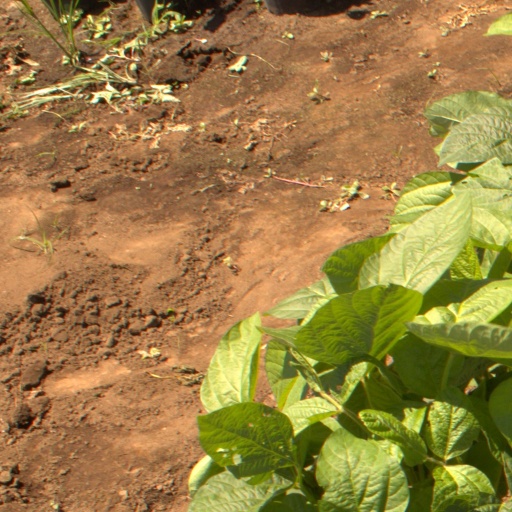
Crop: soybean